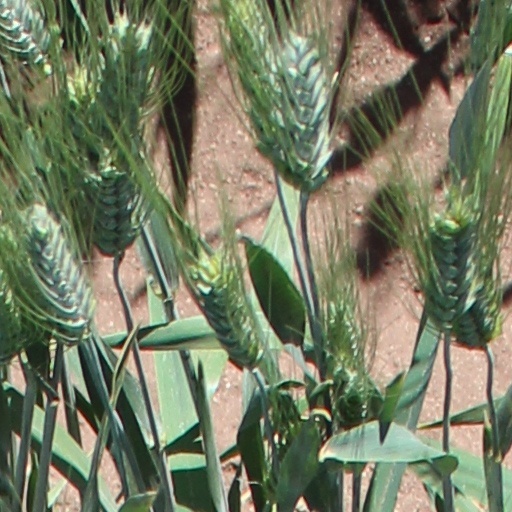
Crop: wheat